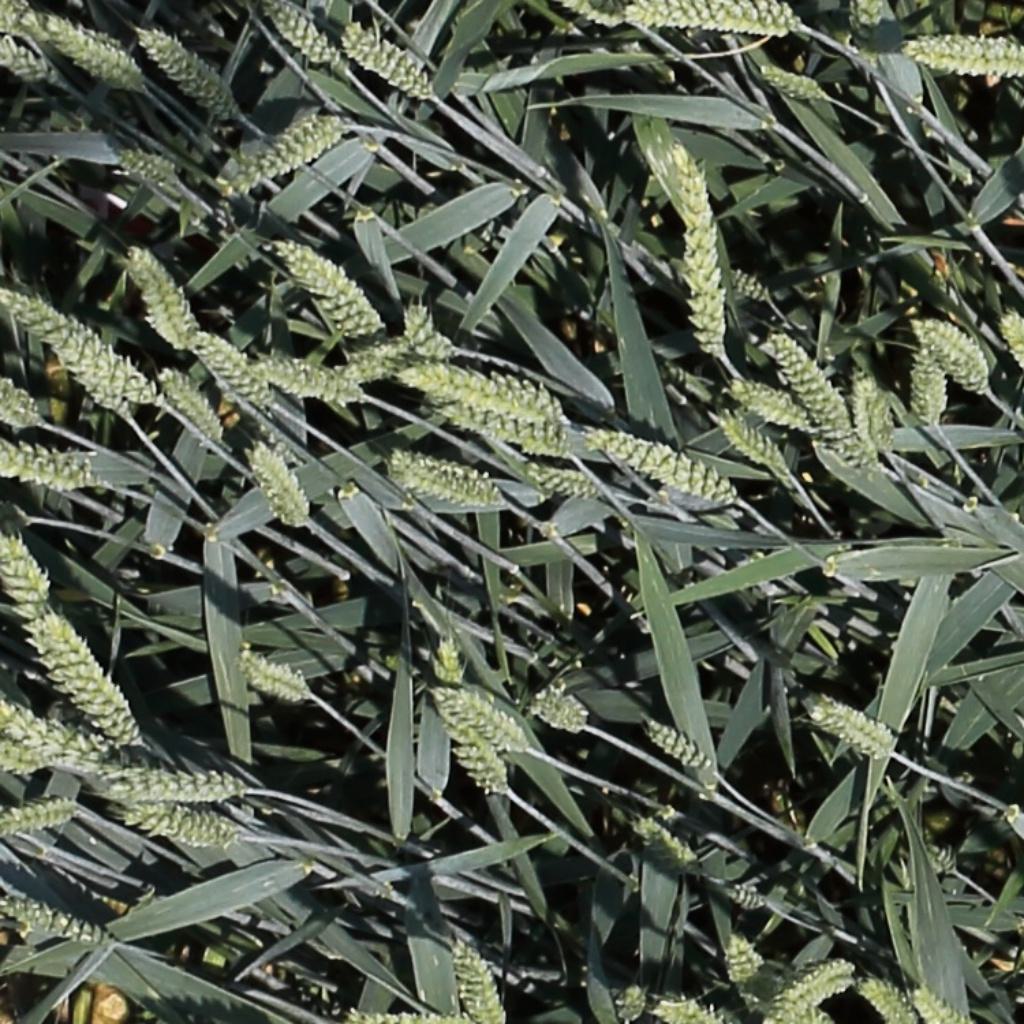
Country: Switzerland
Location: Usask
Wheat development stage: Filling